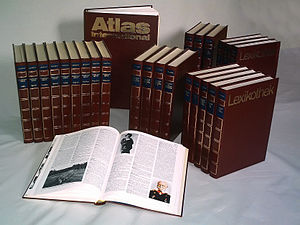
Opslagsværk
Eksempel på en encyklopædi: Bertelsmann Lexikothek i 26 bind fra 1983.